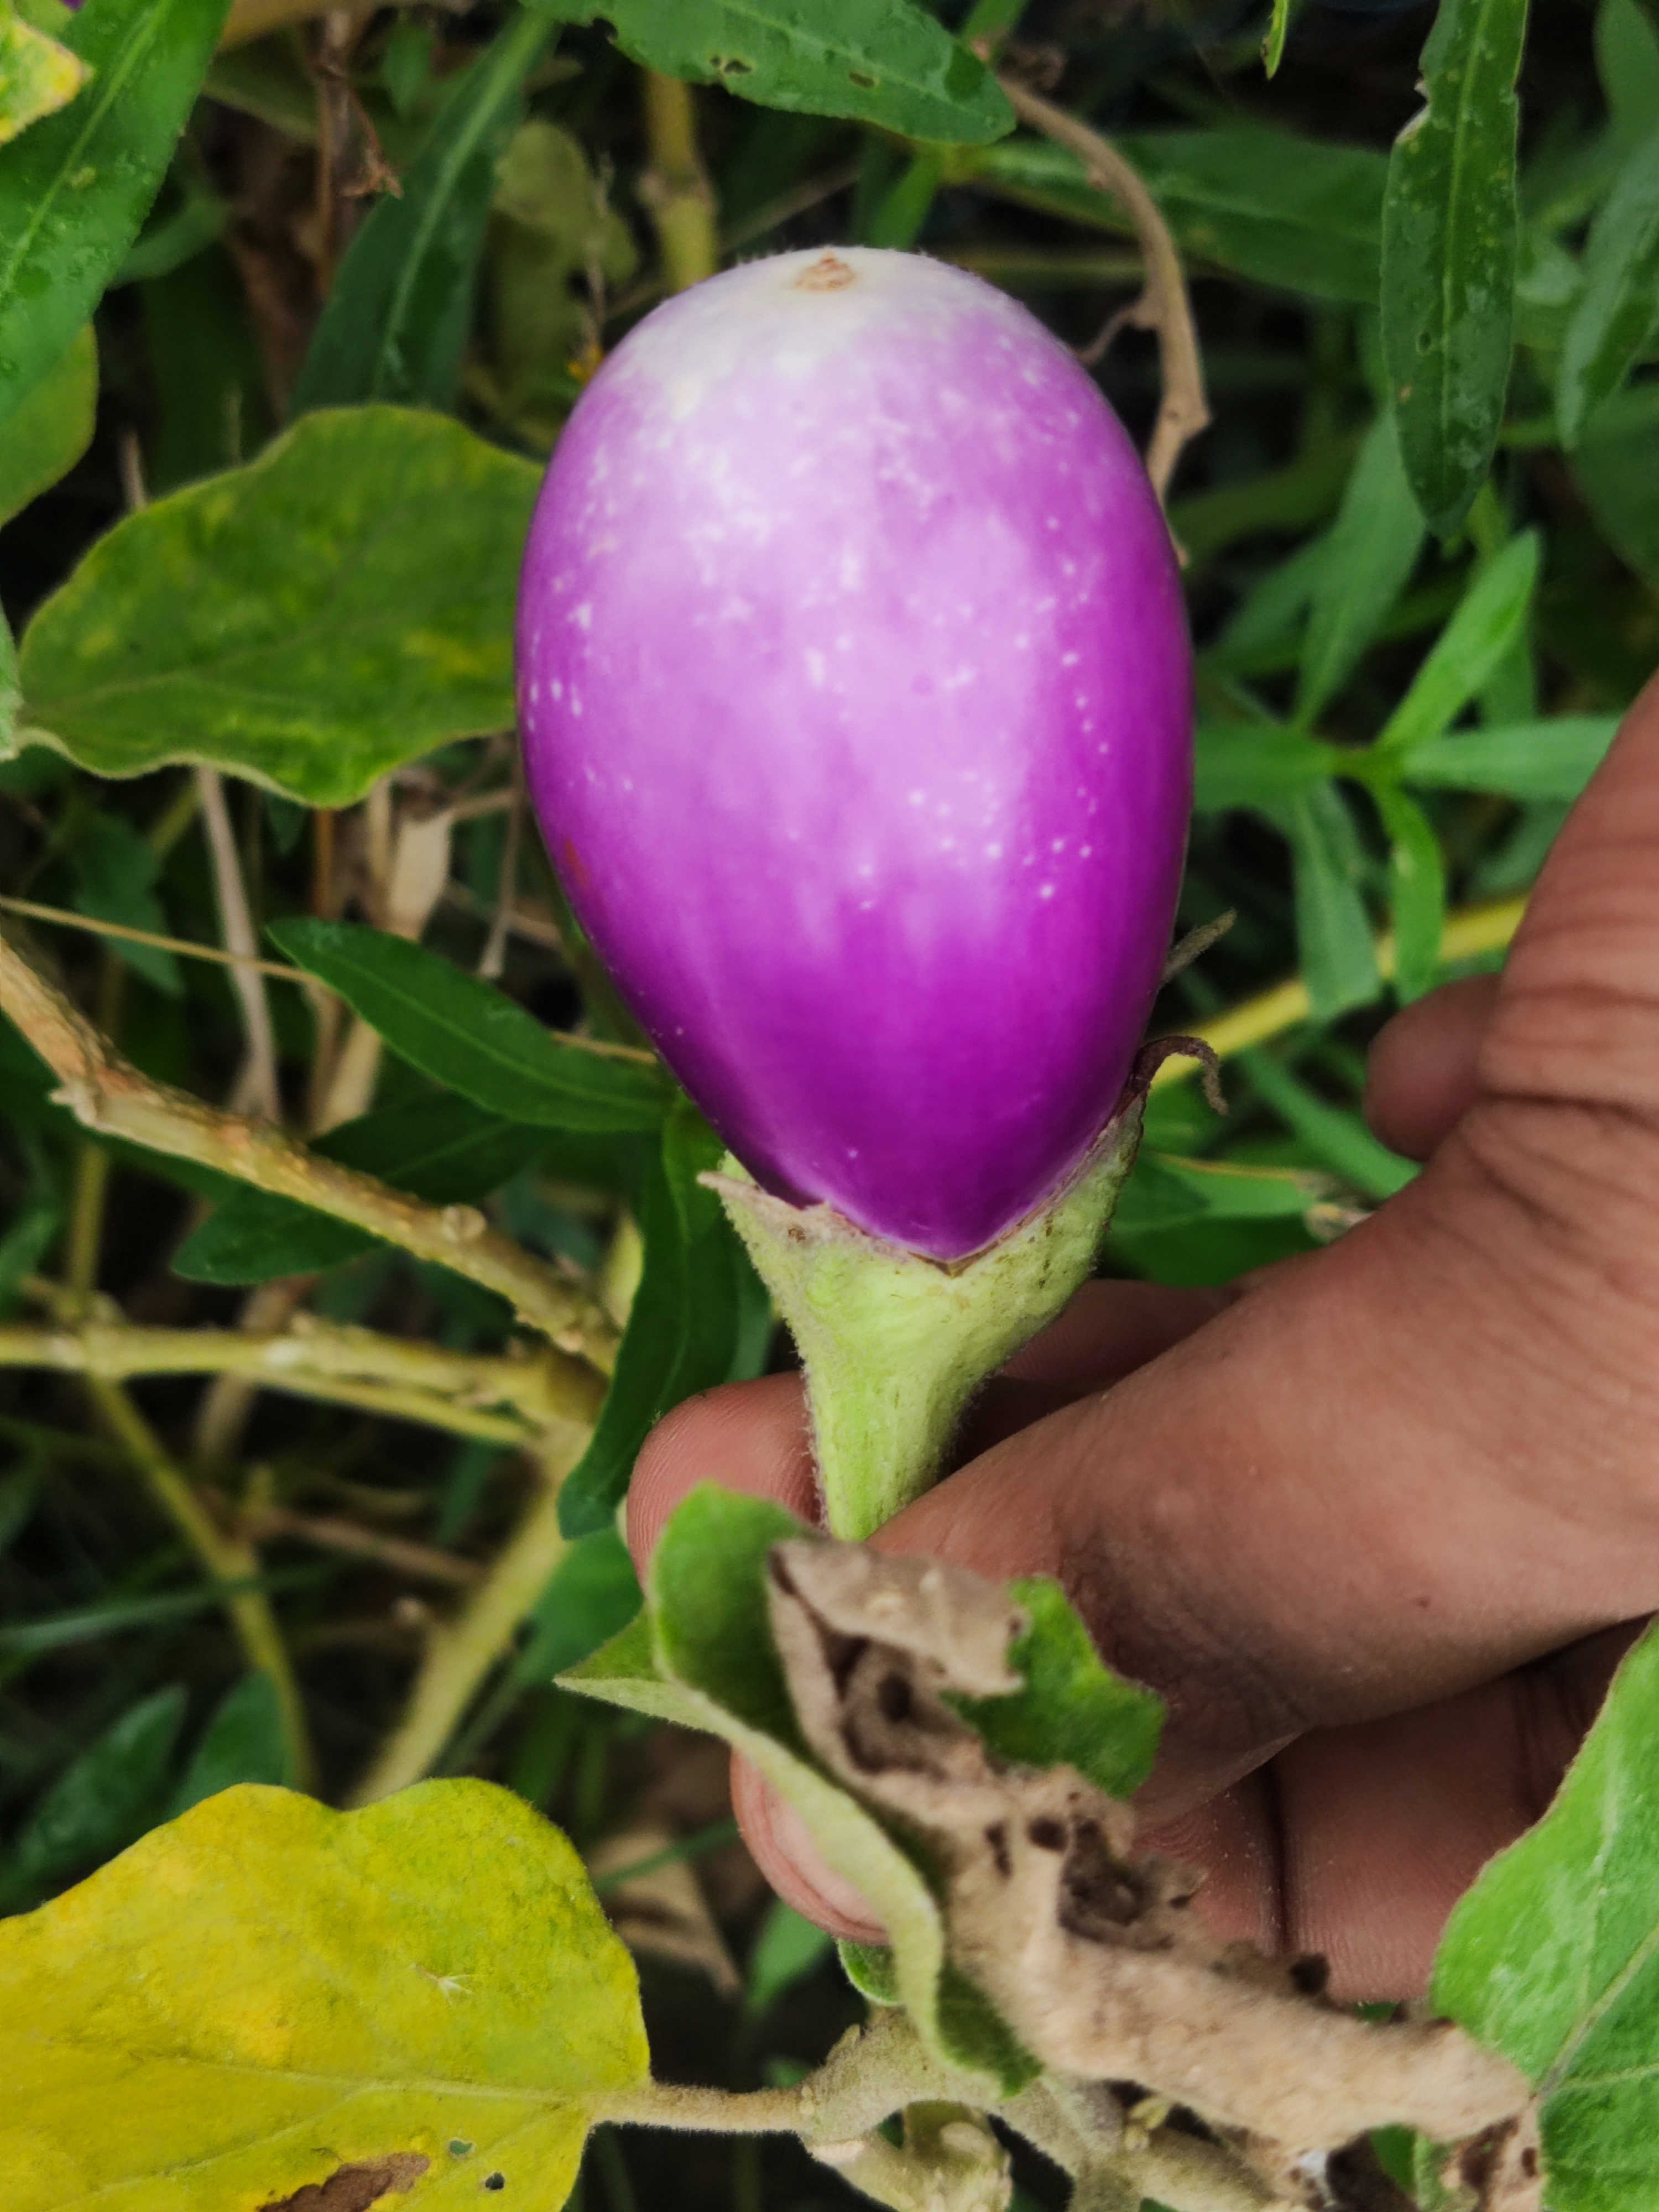
Label: Healty Brinjal